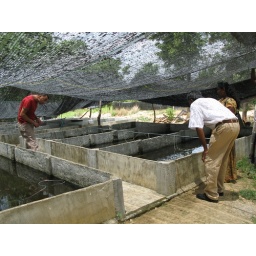
A series of ornamental fish tanks under netting to prevent bird predation.